Pomeranian Evangelical Church

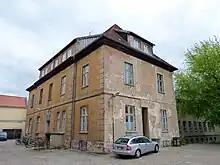
The former consistory in Greifswald, built 1708 to 1710.

On 13 December 1534 the Pomeranian Common Diet in Treptow an der Rega voted in favour of the introduction of Lutheranism in the branch duchies, so in the subsequent years most congregations and parishioners in Cammin diocese converted to Lutheranism. Only in Cammin's prince-episcopal state Bishop could defend the Catholic faith. In 1535 the first Lutheran church order (Kirchenordnung; church constitution) for Pomerania was designed by the famous Pomeranian Reformator Johannes Bugenhagen, also called "Doctor Pomeranus", but was only implemented in 1563. In 1535 the two Pomeranian branch duchies, Pomerania-Wolgast and Pomerania-Stettin, each appointed its own spiritual leader (called general superintendent as of 1563), seated in Greifswald for Pomerania-Wolgast and in Stettin for western Pomerania-Stettin, and, however, subordinate to Stettin, in Stolp (renamed as Słupsk) as of 1945) with subsidiary competence for the eastern part of Pomerania-Stettin.